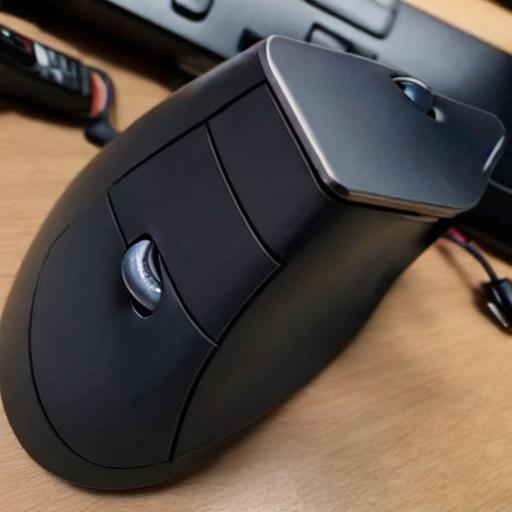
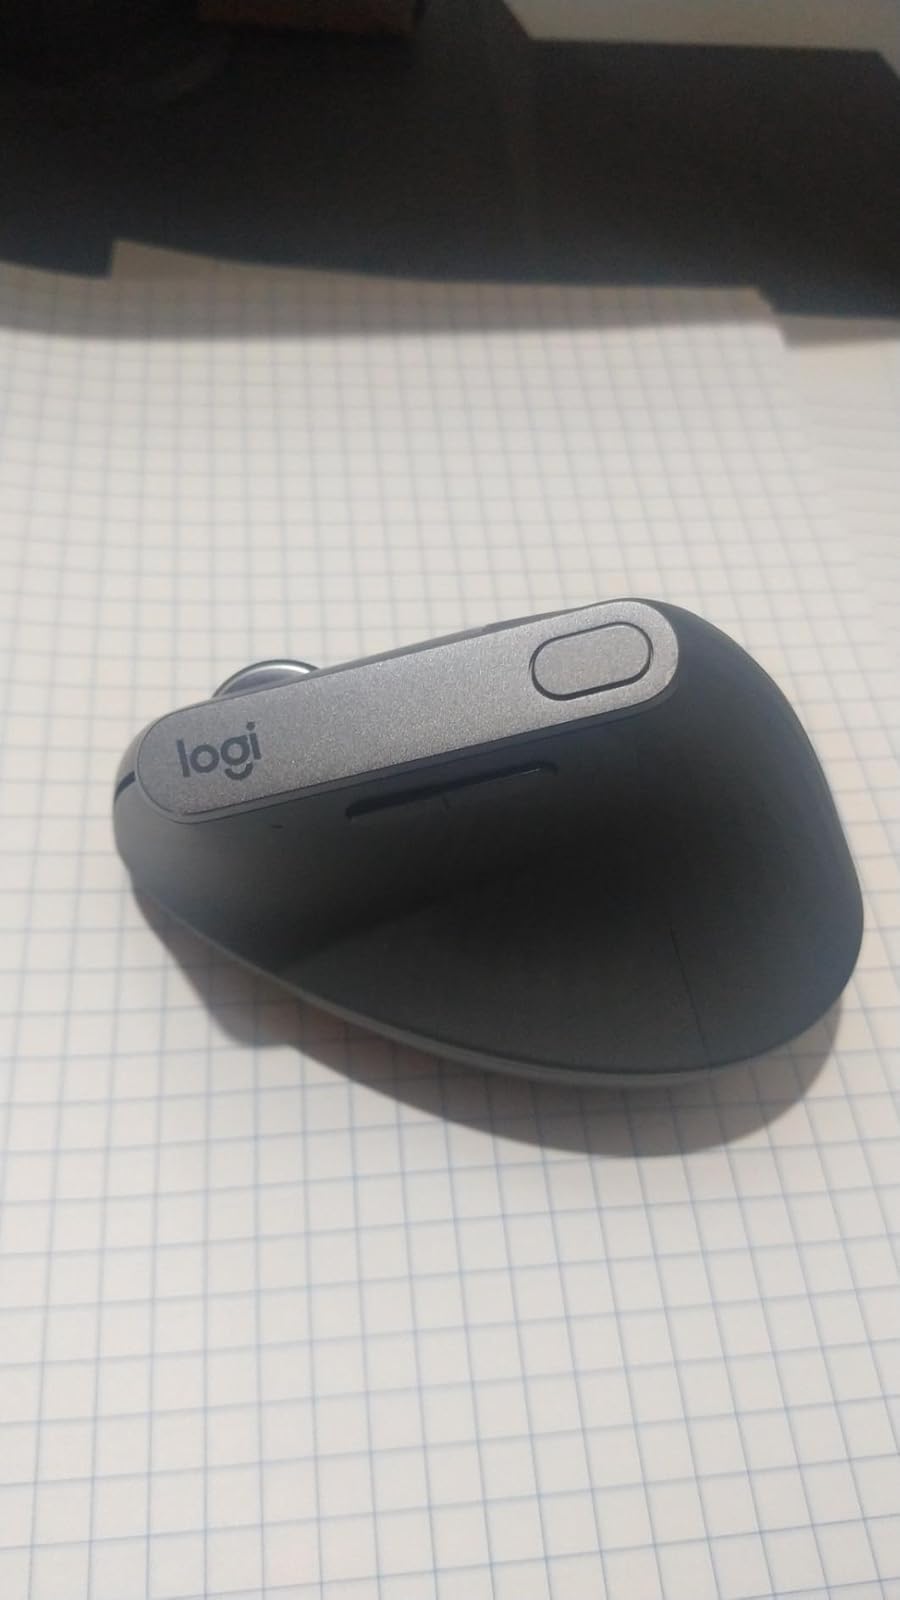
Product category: mouse
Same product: no